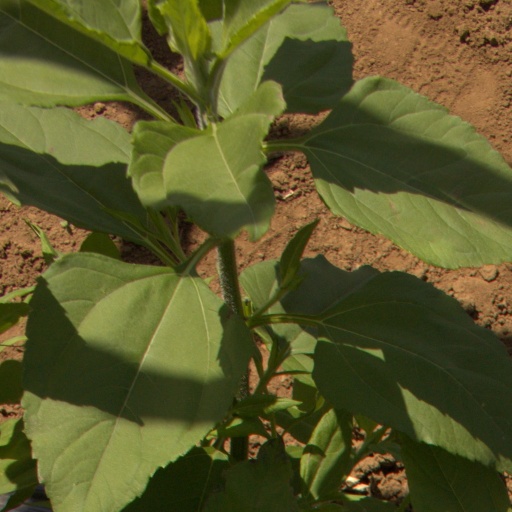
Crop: Jerusalem artichoke